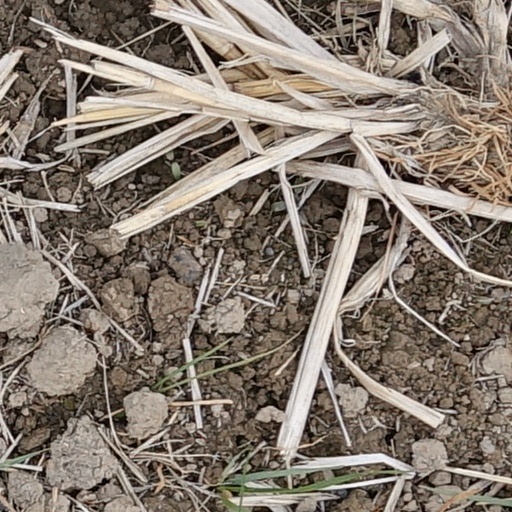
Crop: wheat